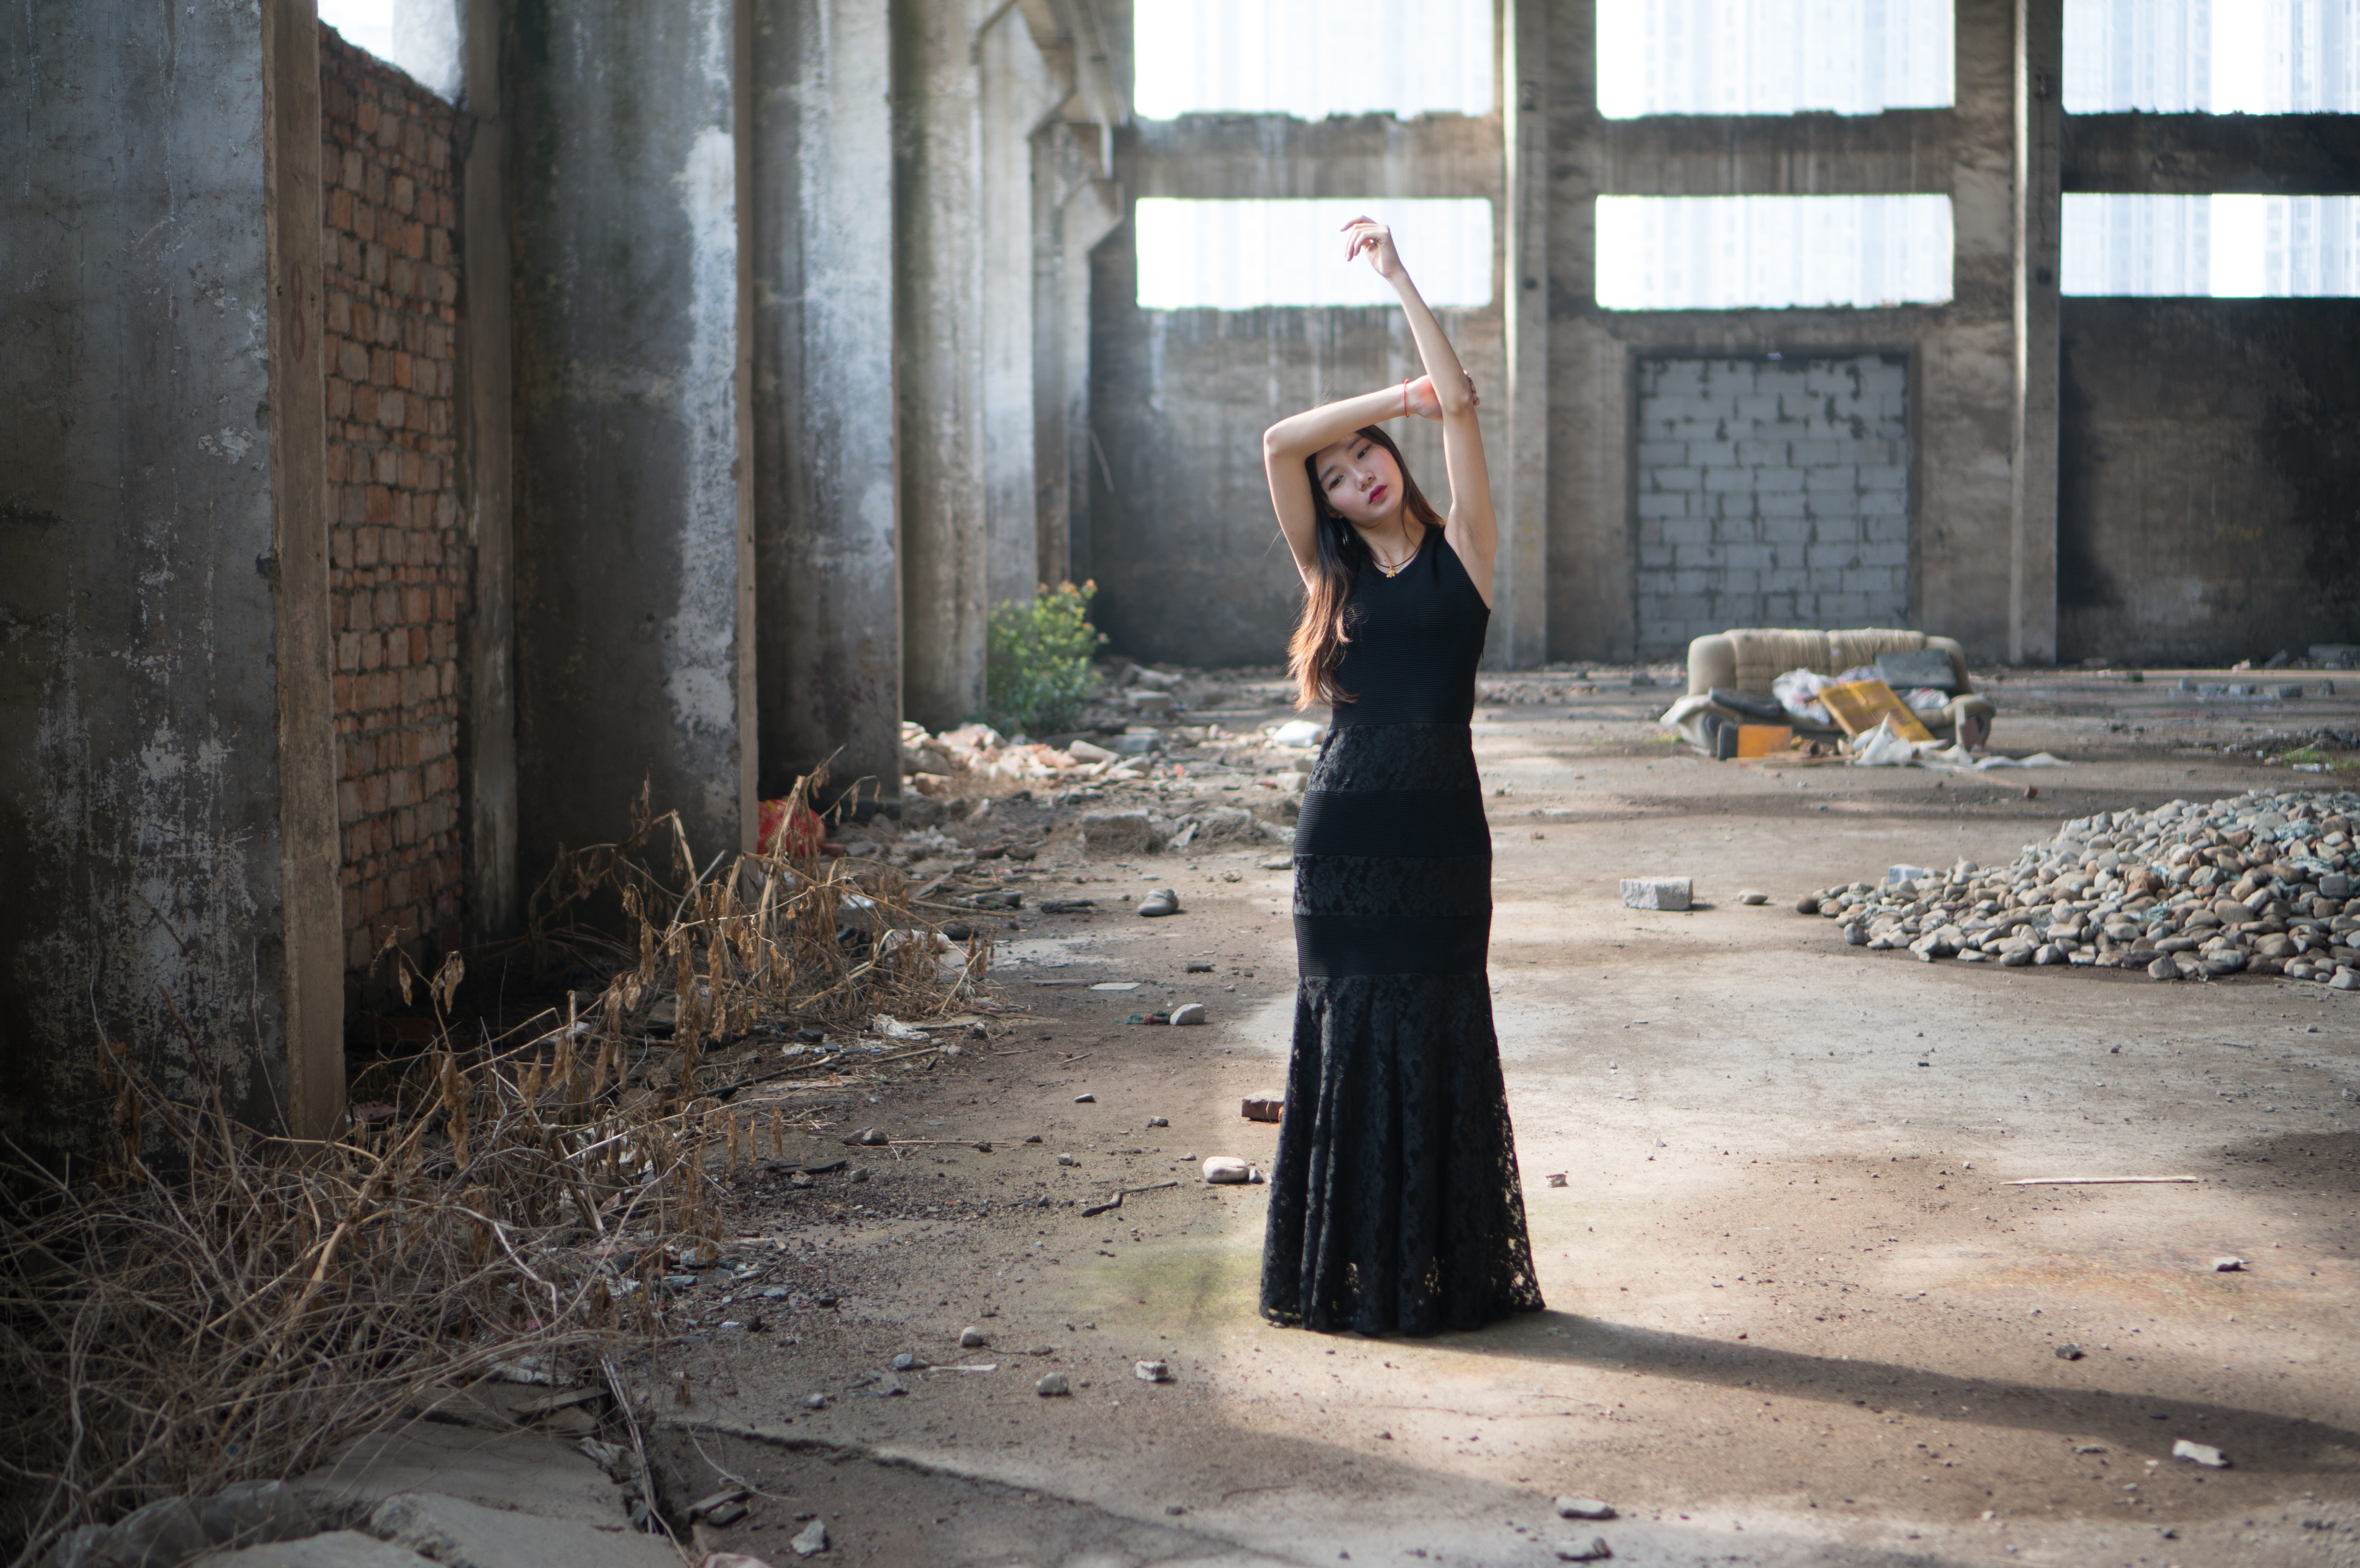
street, female, girls, dress, temple, photograph, image, women wearing black skirt, ruins of women